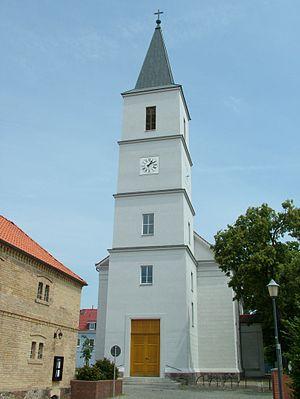
Seelow est une ville d'Allemagne de la région du Brandebourg.